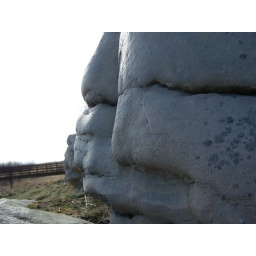
The North Esk used to run past these rocks over 100 years ago and the water made them smooth